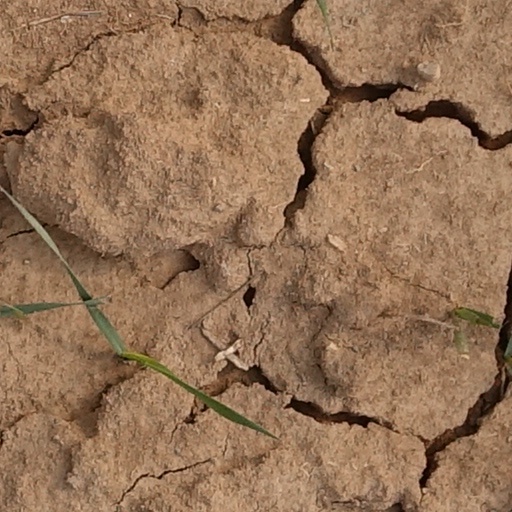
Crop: wheat